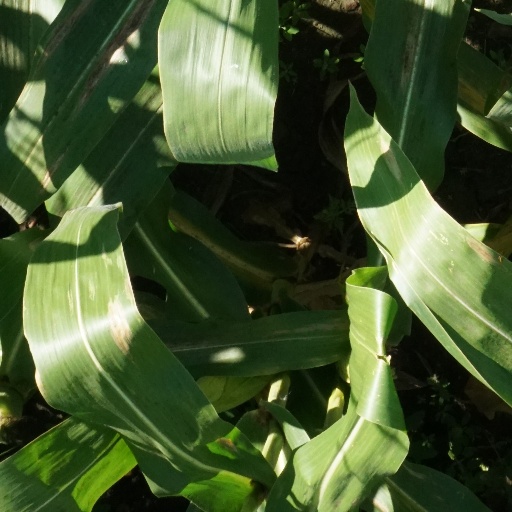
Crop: maize; corn